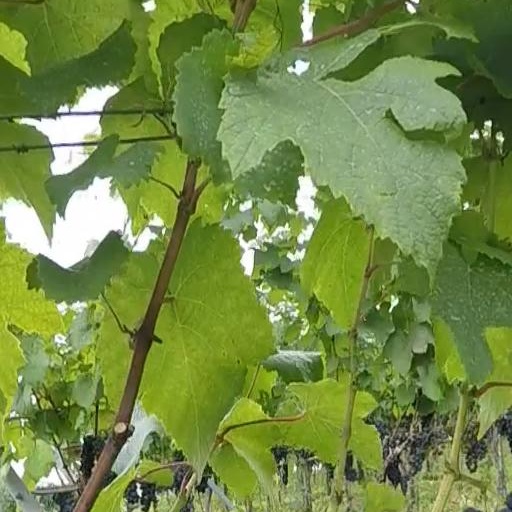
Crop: grape